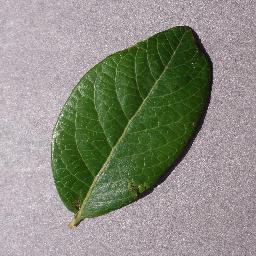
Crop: blueberry
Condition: healthy